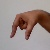
The image shows a hand gesture representing the letter 'Q' in Indian Sign Language.